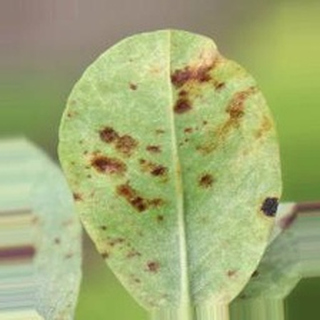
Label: groundnut_rust